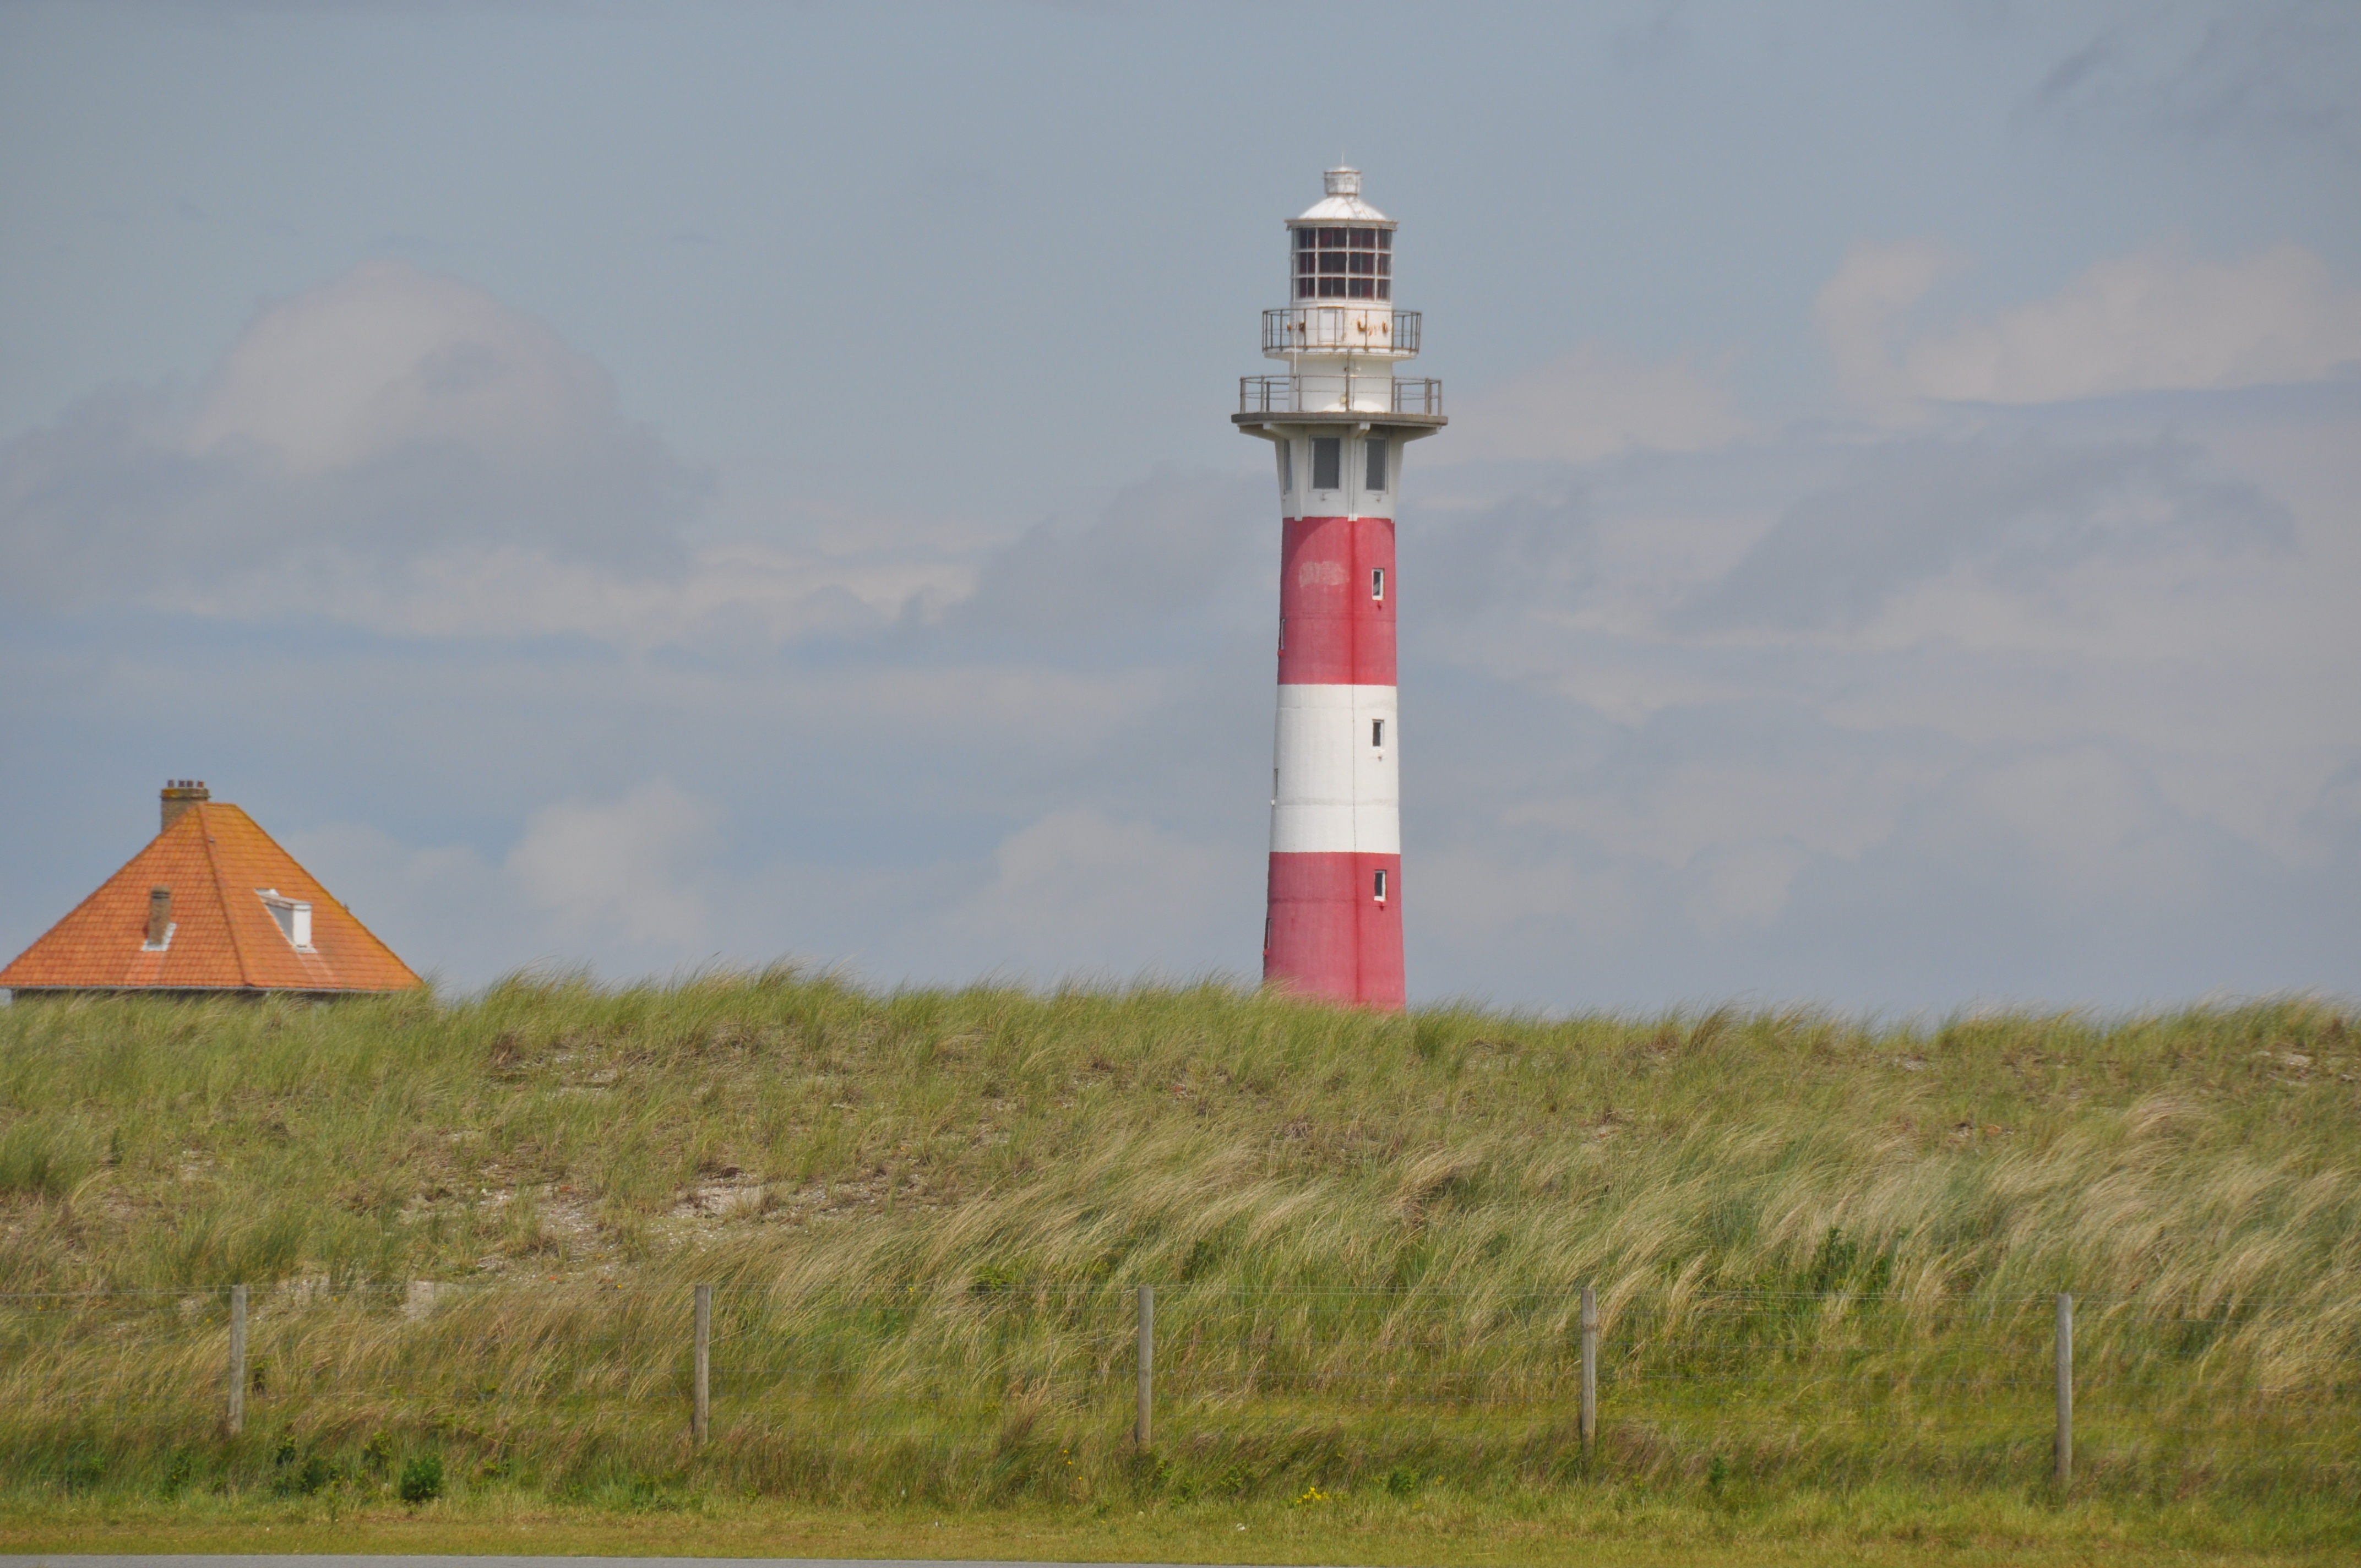
coast, lighthouse, sky, air, tower, holiday, beacon, white clouds, at the seaside, nieuwpoort